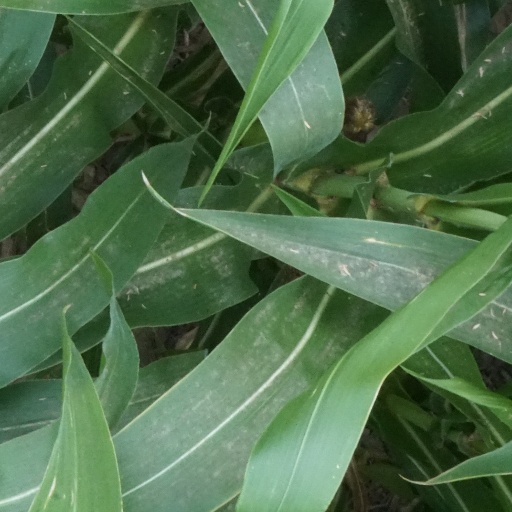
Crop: maize; corn